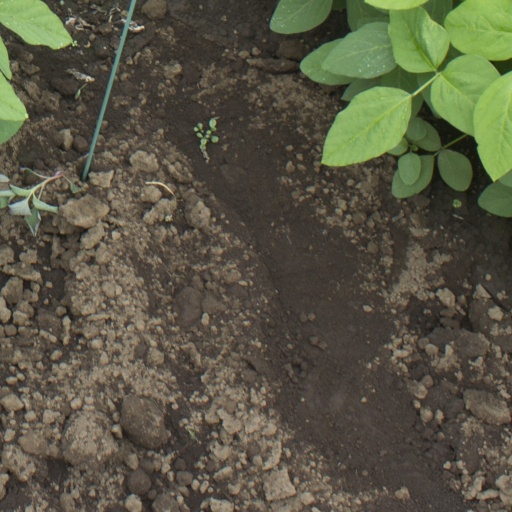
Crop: soybean